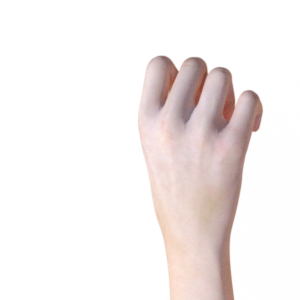
Label: rock